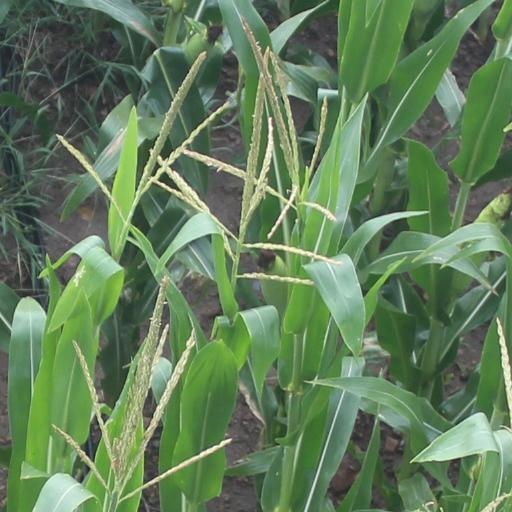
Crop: maize; corn